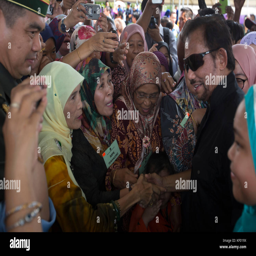
crowds meeting monarch before a ceremony to open a new foot bridge